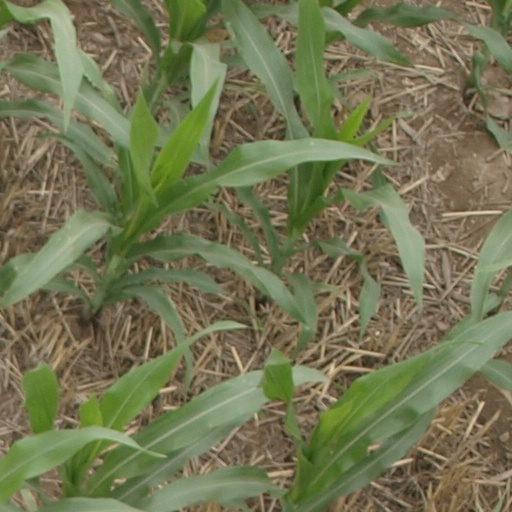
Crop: maize; corn